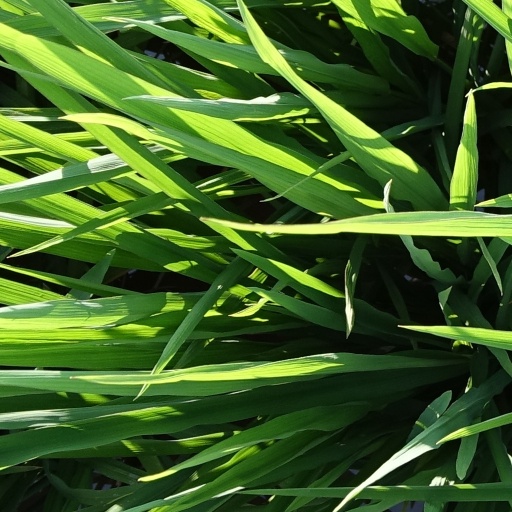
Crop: rice